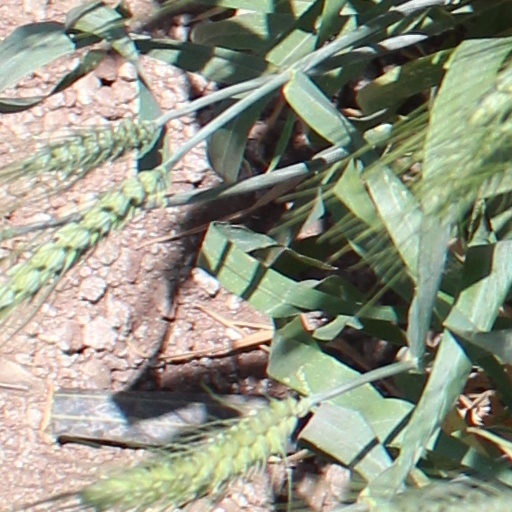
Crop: wheat